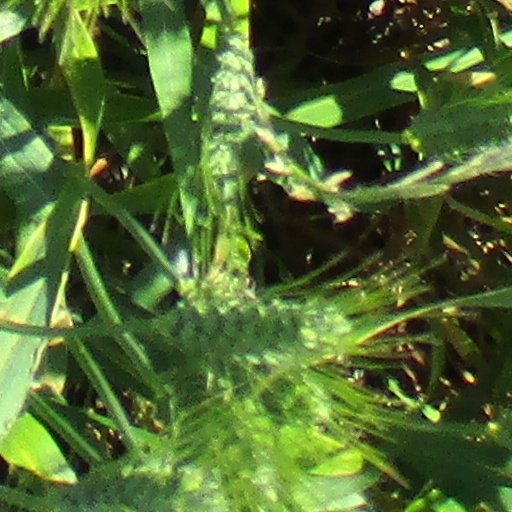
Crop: wheat